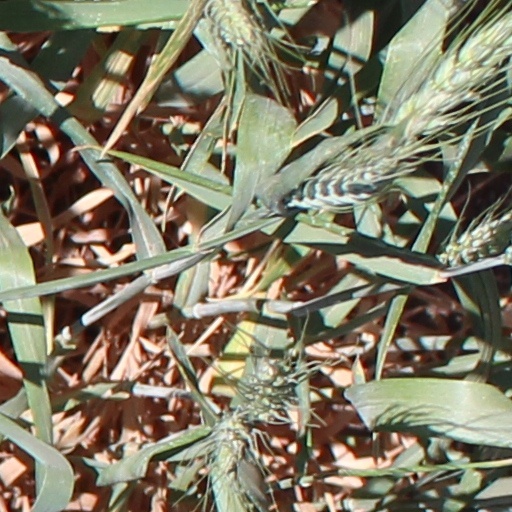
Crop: wheat